Music Under New York

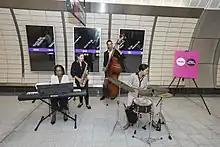
Music Under New York musicians at the 34th Street–Hudson Yards station on Manhattan's West Side

Music Under New York (MUNY) is a part of the Arts & Design program by the Metropolitan Transportation Authority (MTA) that schedules musical performances in transportation hubs across its rapid transit, ferry, and commuter rail systems.